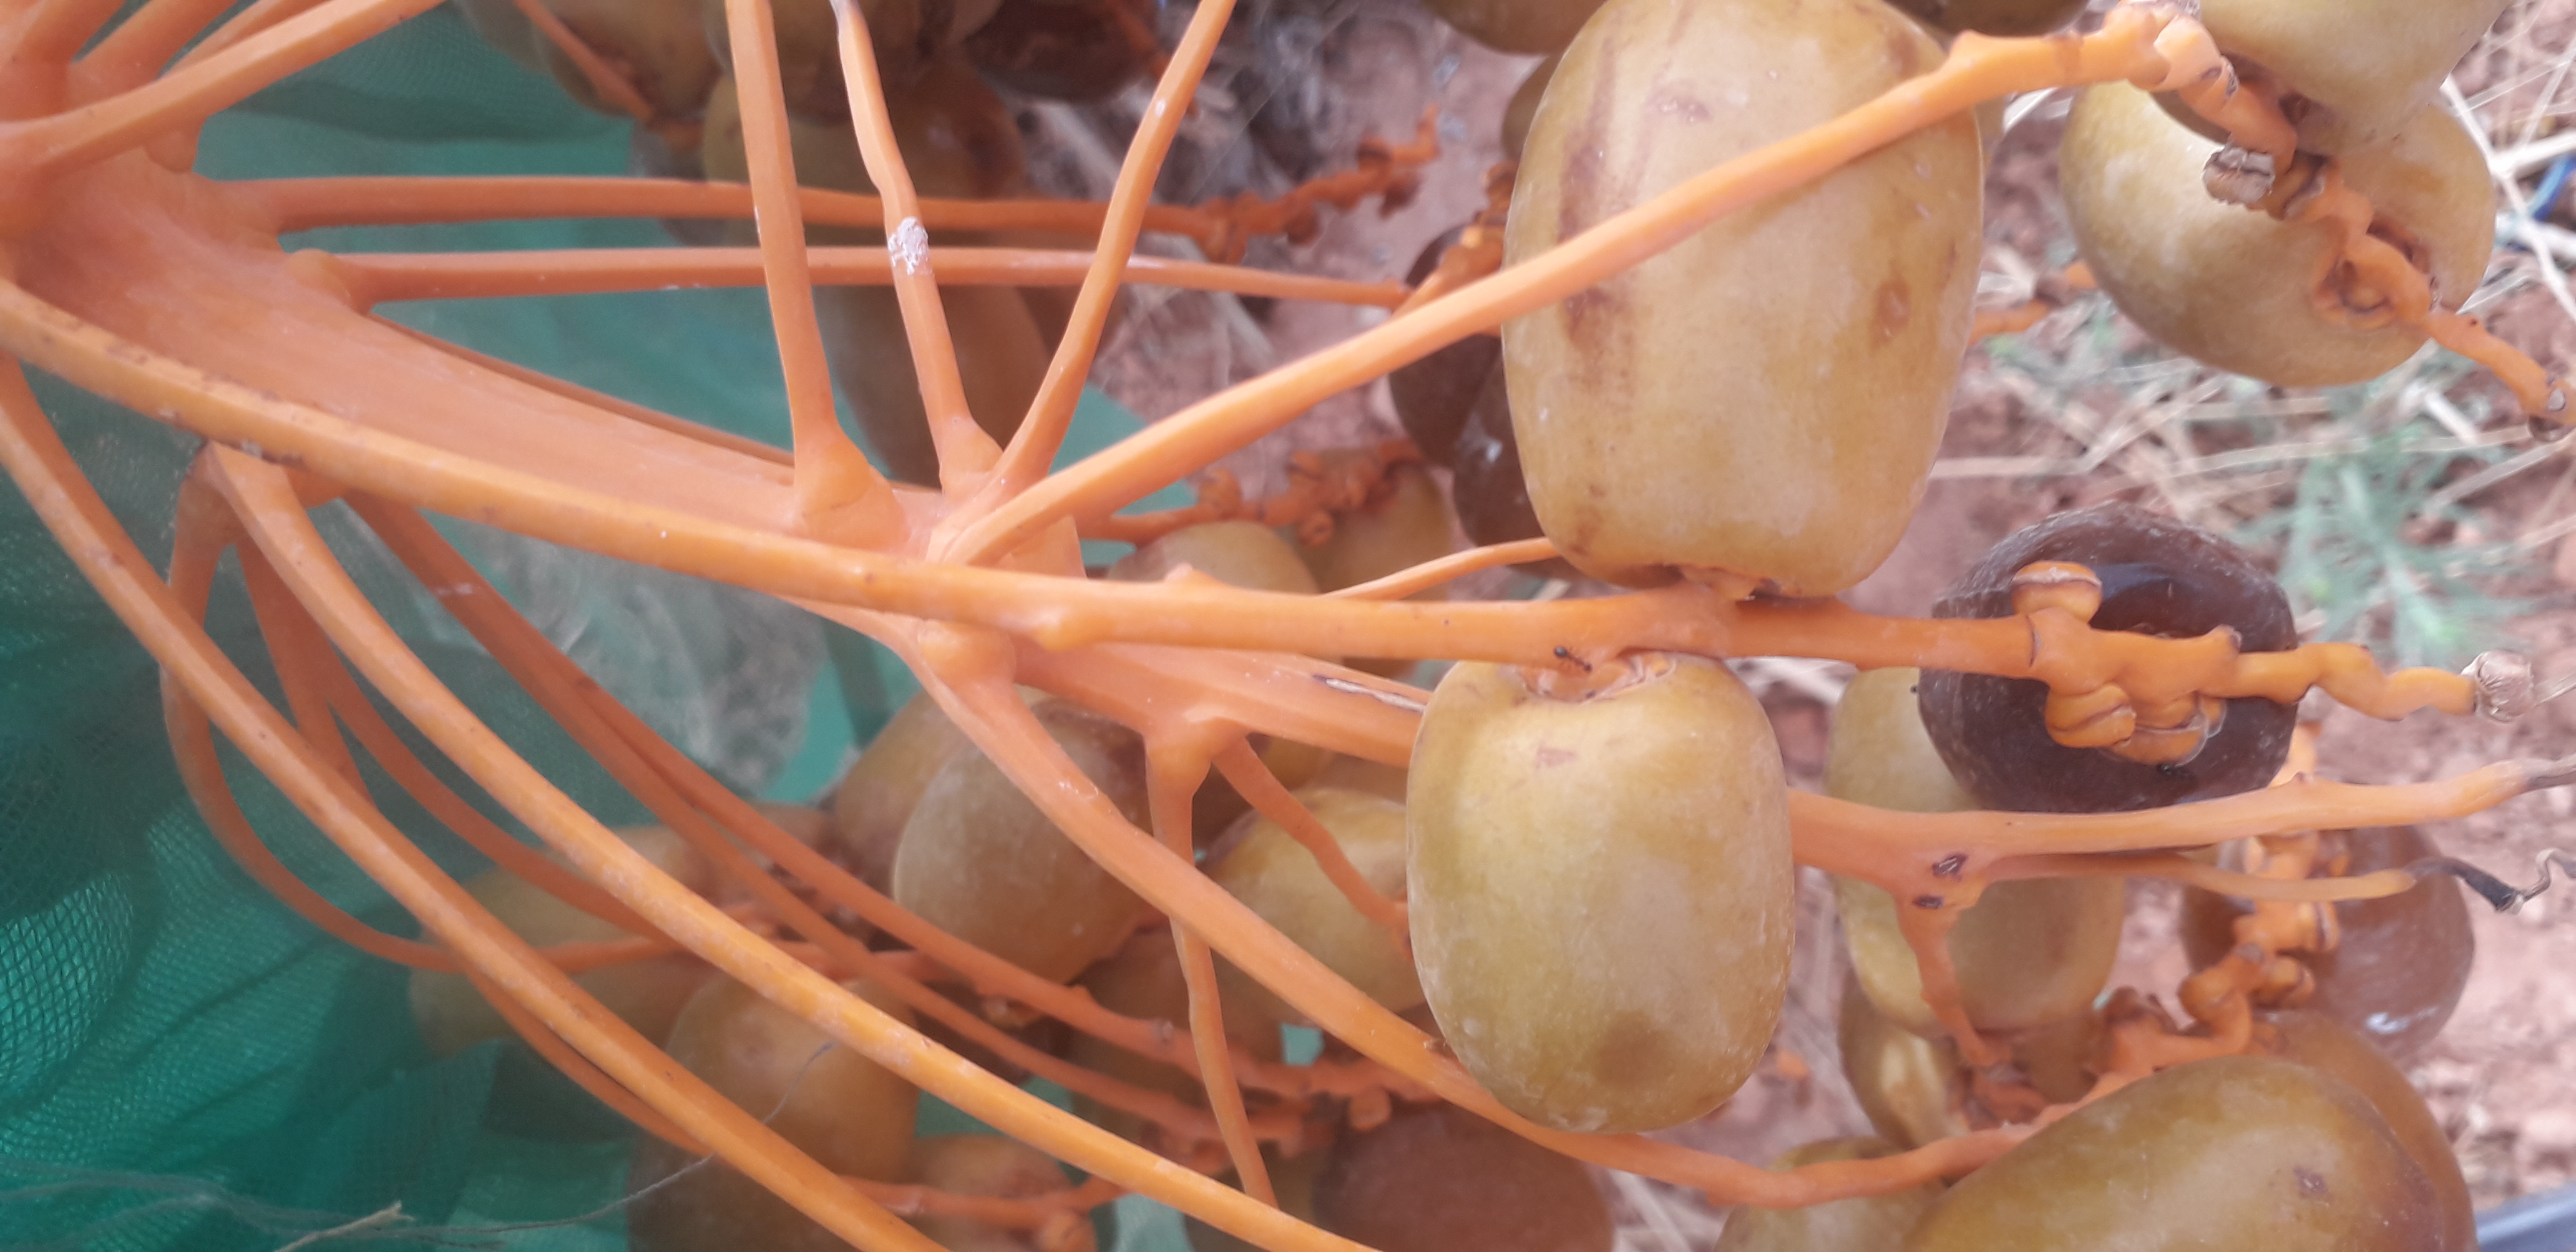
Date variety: Boufagous